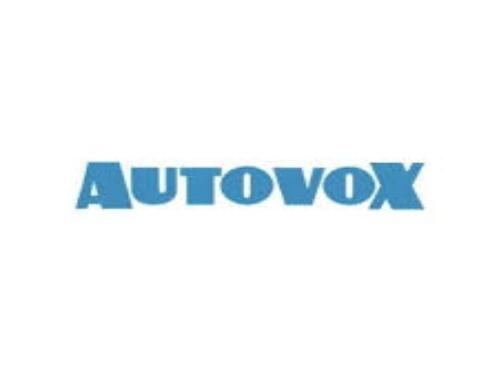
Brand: Autovox
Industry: Transportation